Bulk carrier

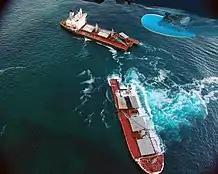

In 1990 alone, 20 bulk carriers sank, taking with them 94 crewmen. In 1991, 24 bulk carriers sank, killing 154. This level of loss focused attention on the safety aspects of bulk carriers, and a great deal was learned. The American Bureau of Shipping concluded that the losses were "directly traceable to failure of the cargo hold structure" and Lloyd's Register of Shipping added that the hull sides could not withstand "the combination of local corrosion, fatigue cracking and operational damage."